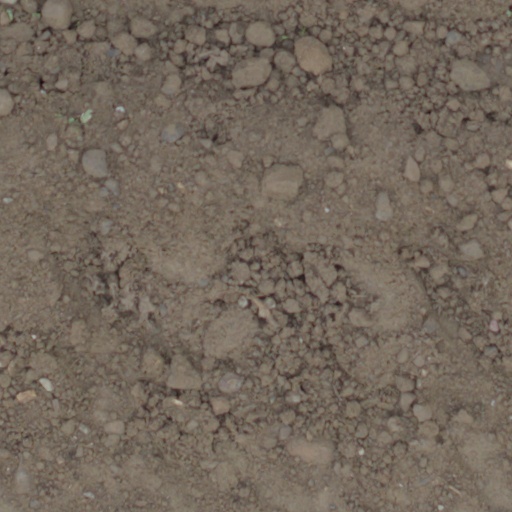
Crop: wheat